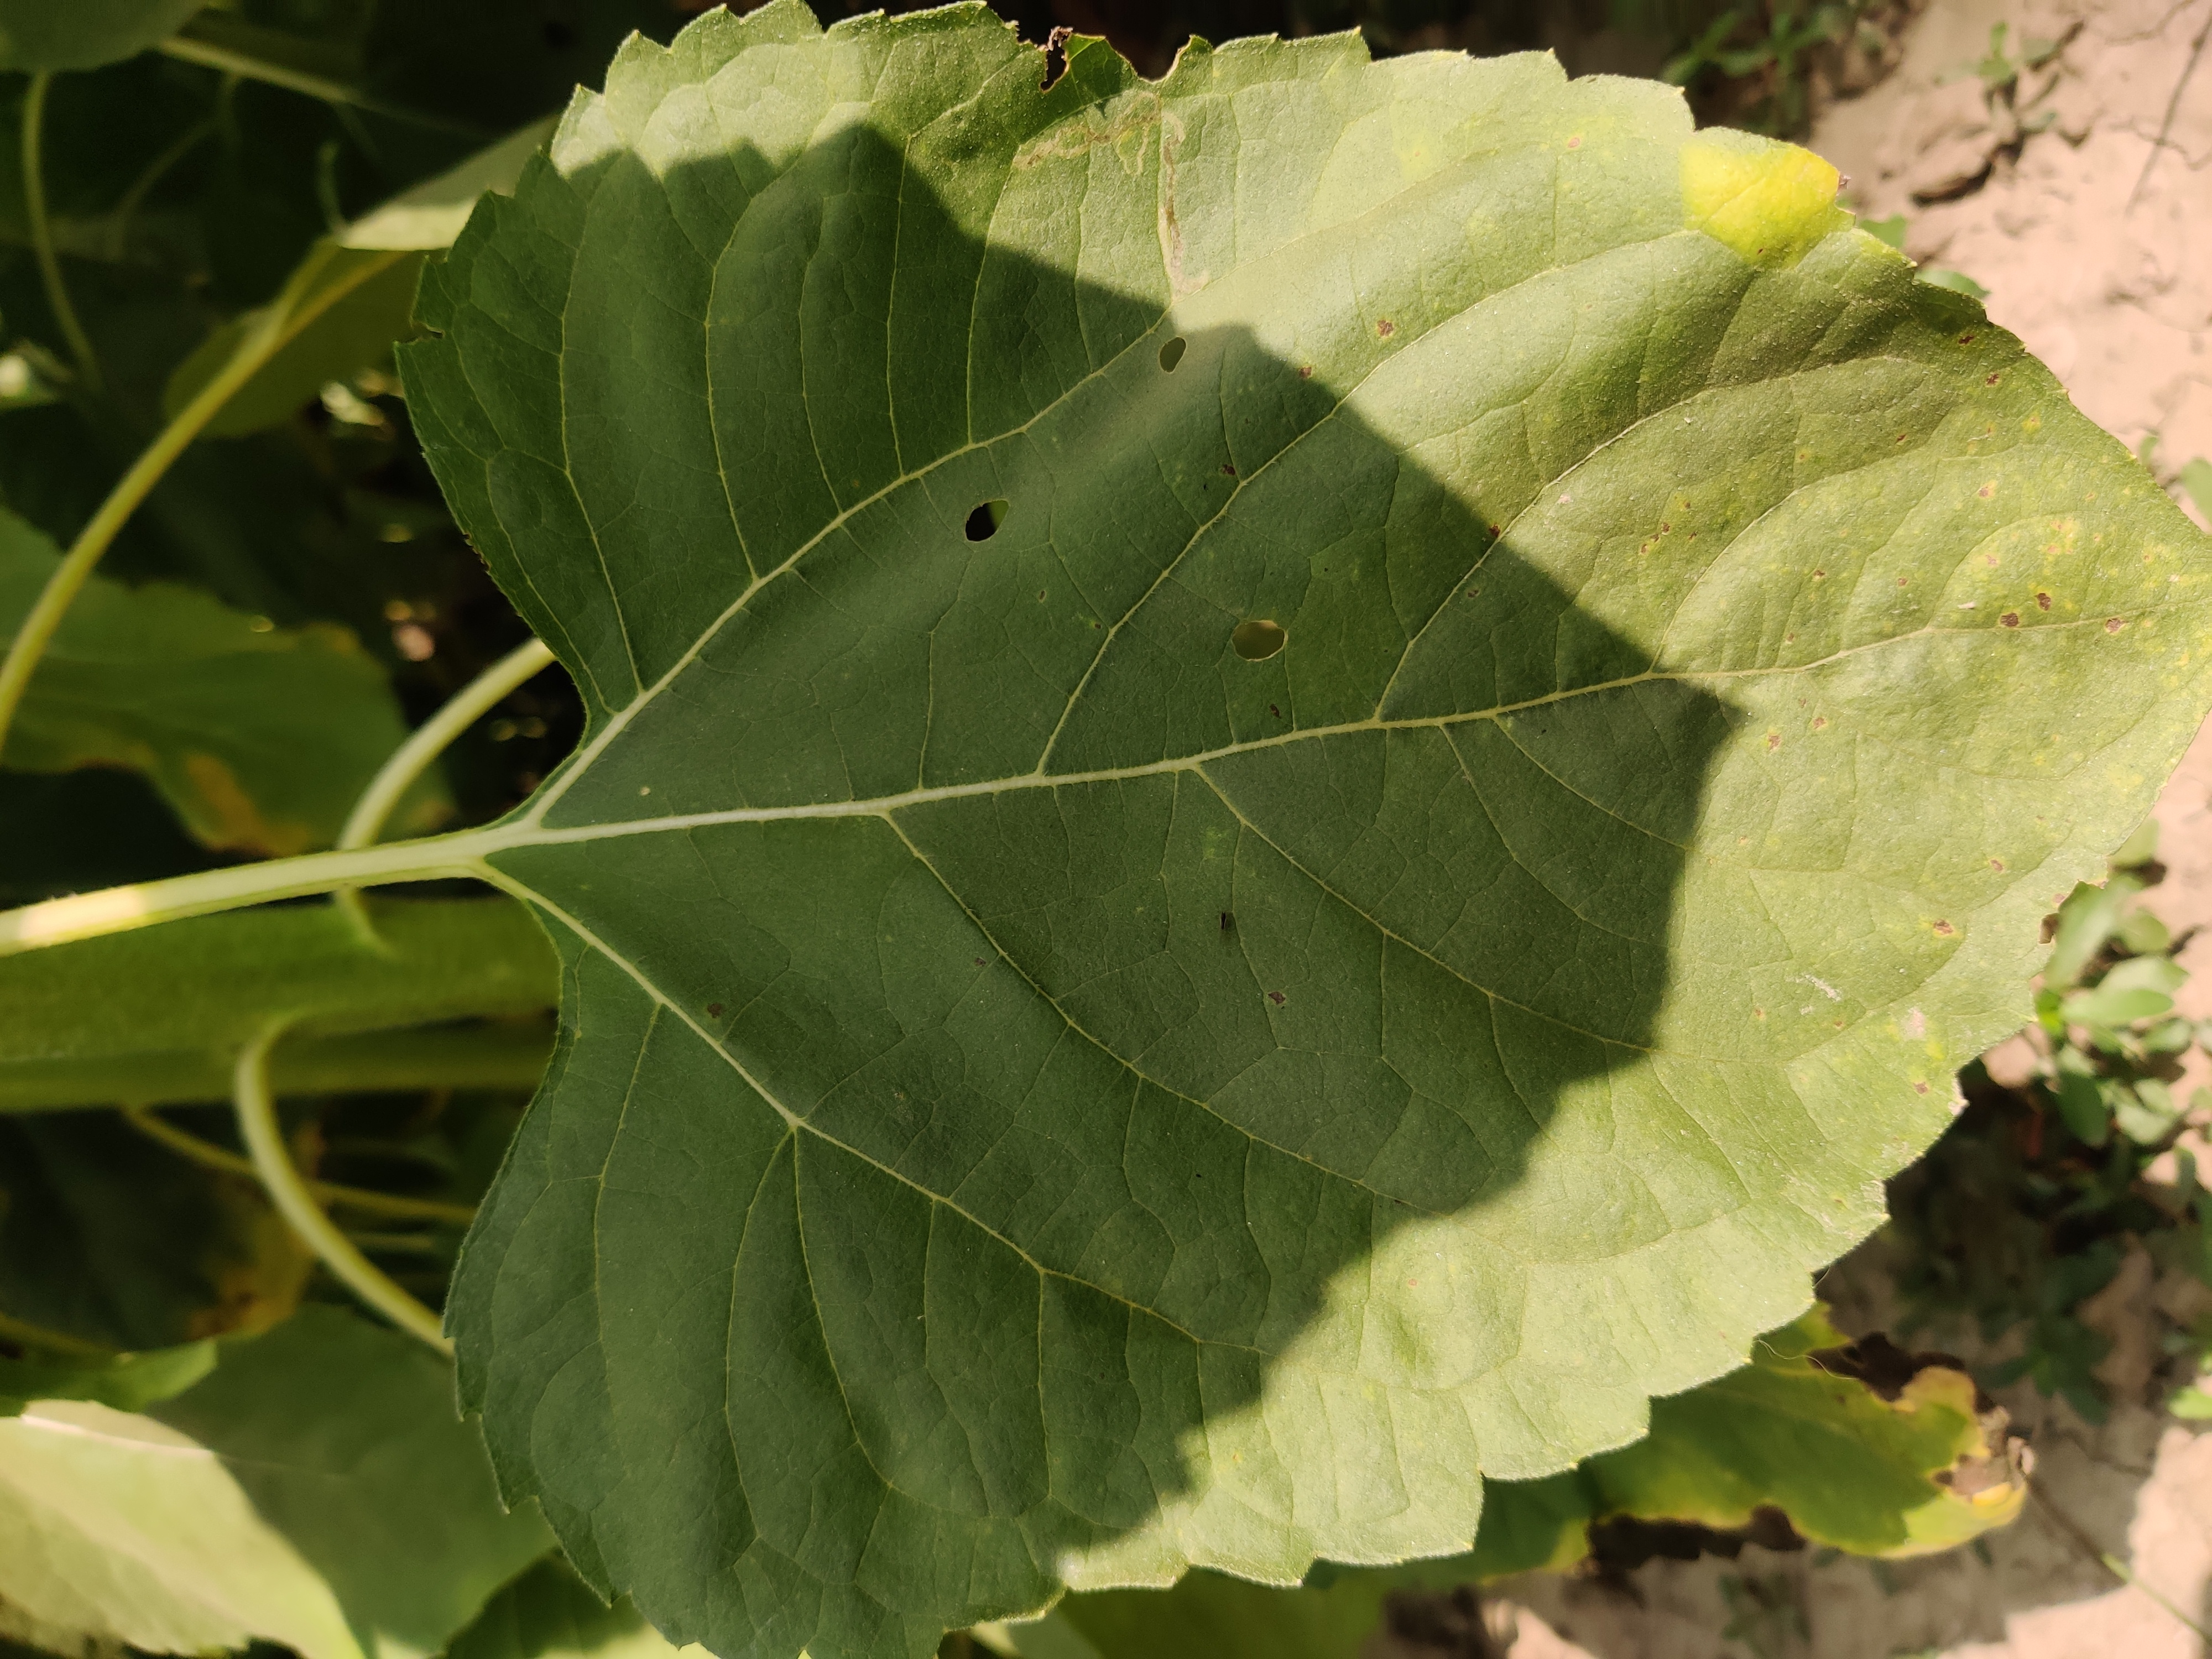
Label: Downy_mildew